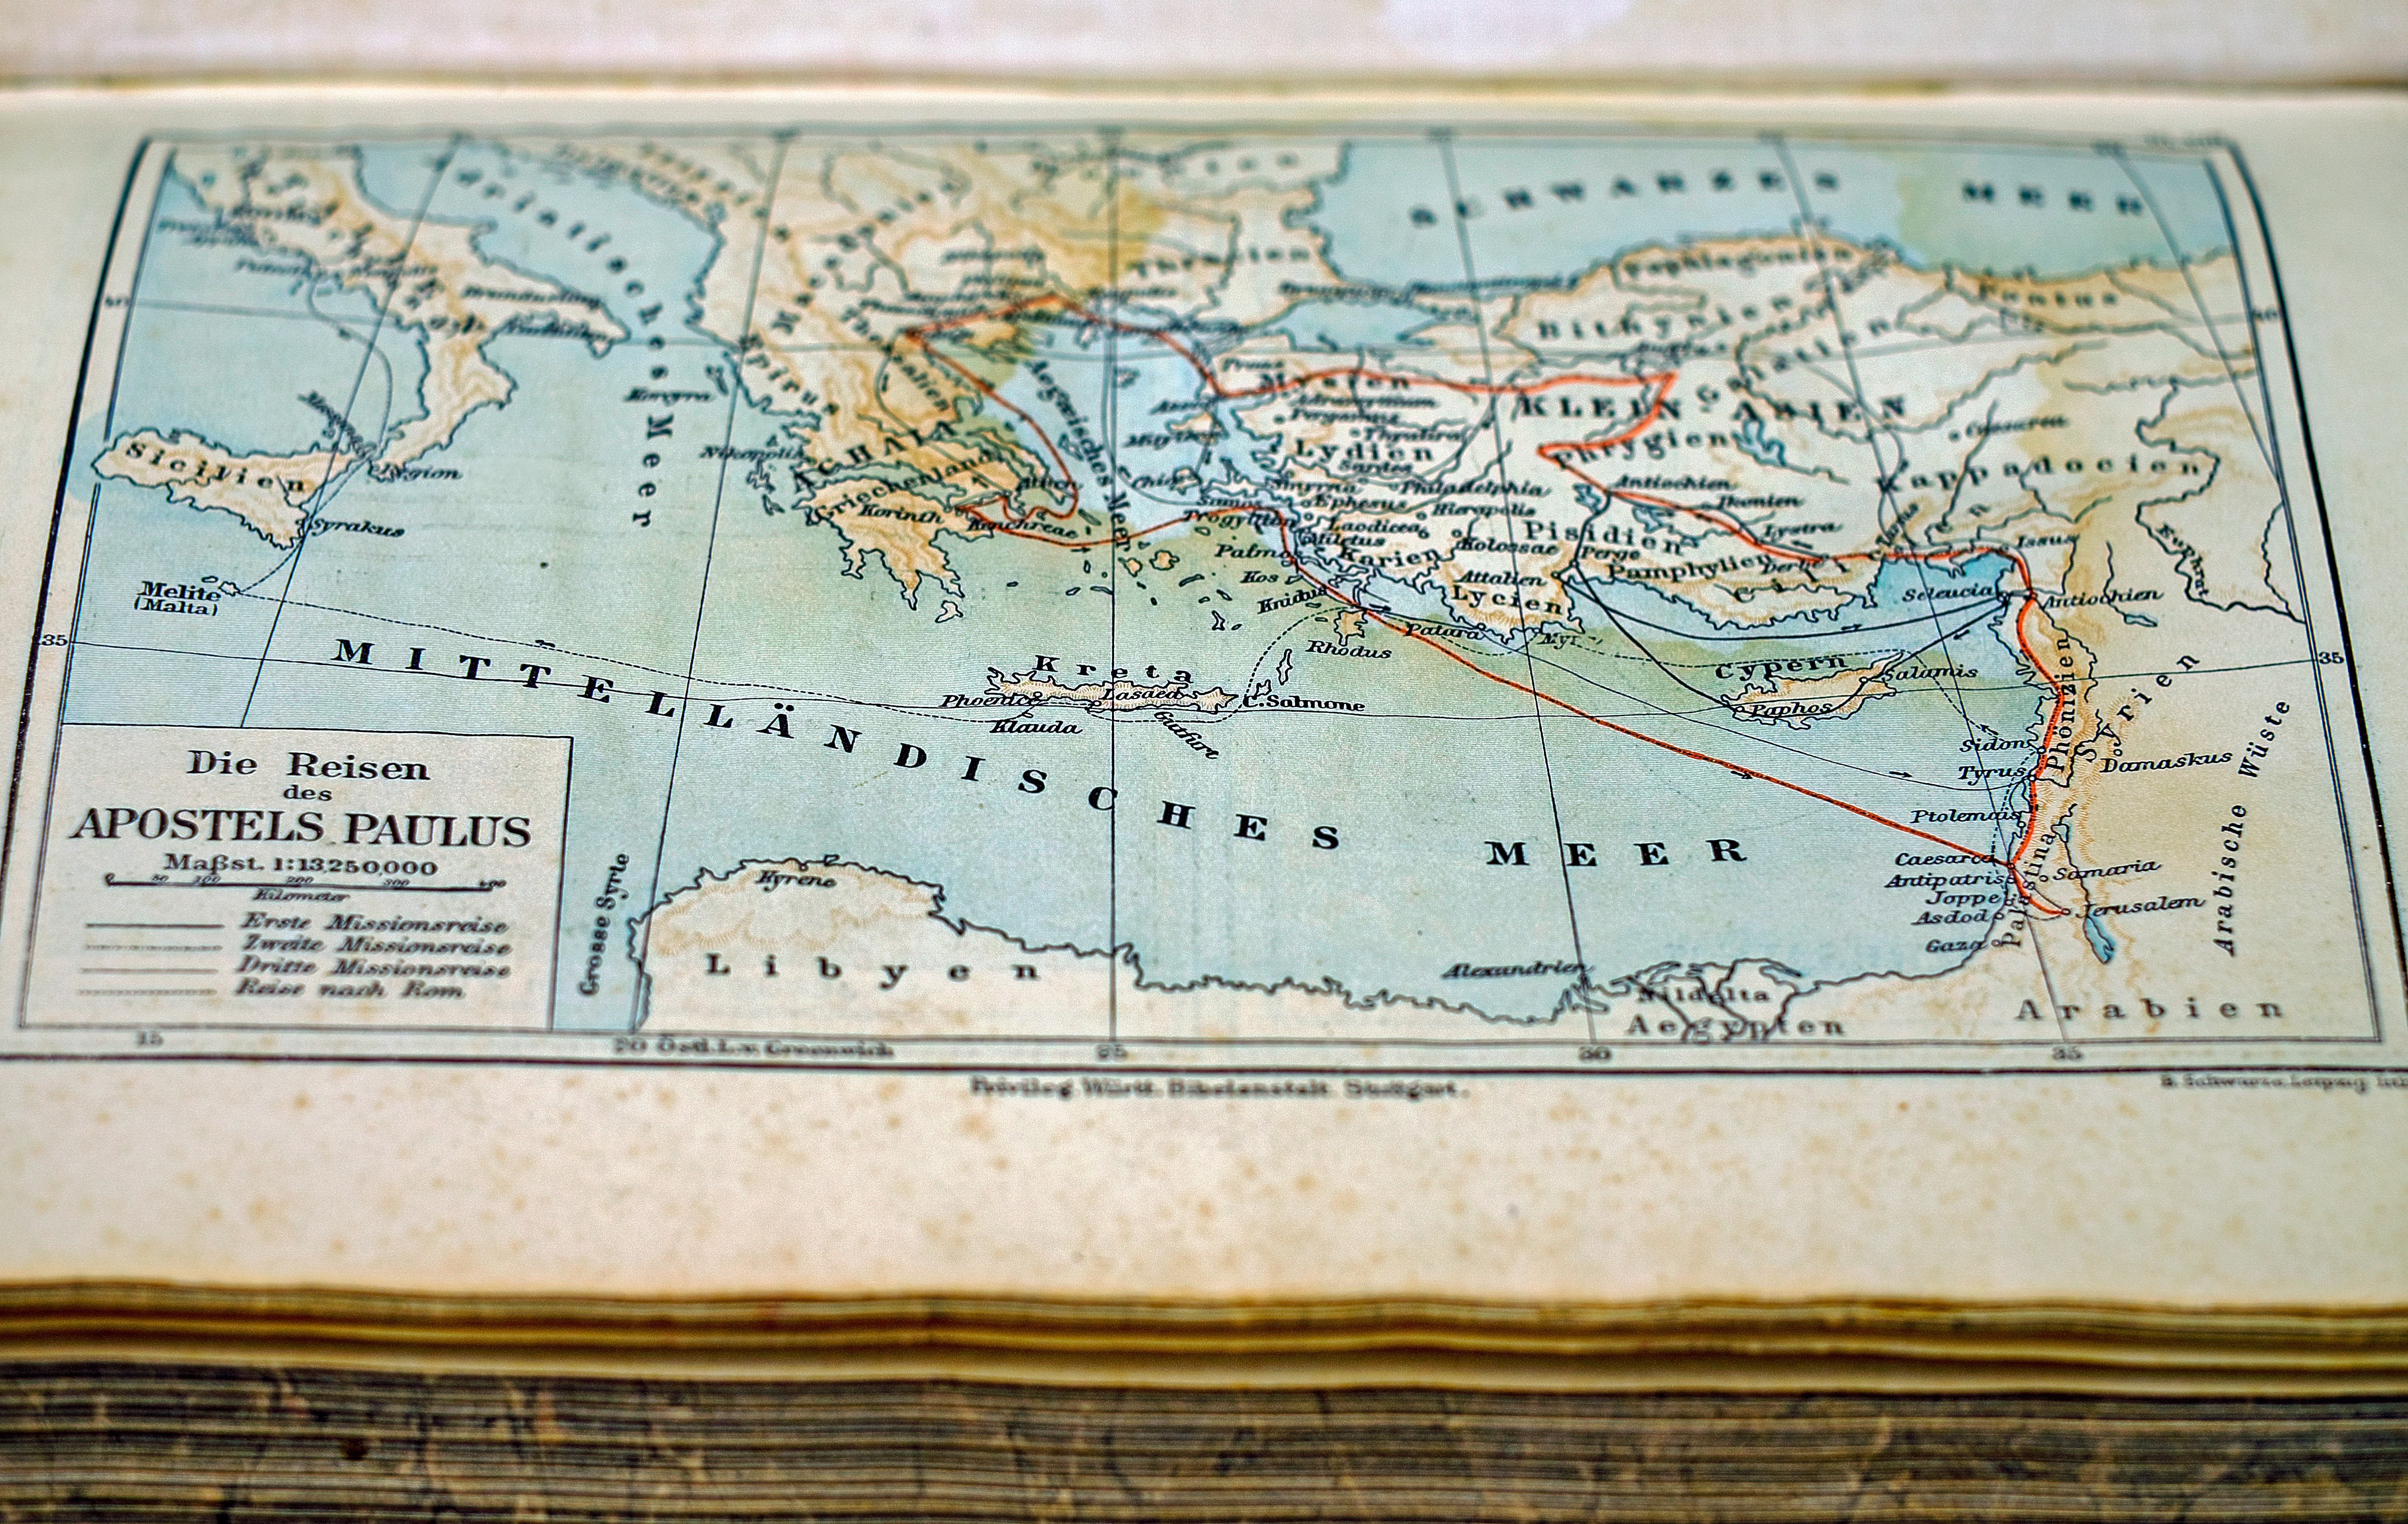
wood, old, country, travel, map, sketch, drawing, map of the world